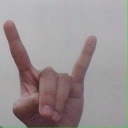
अक्षर: श